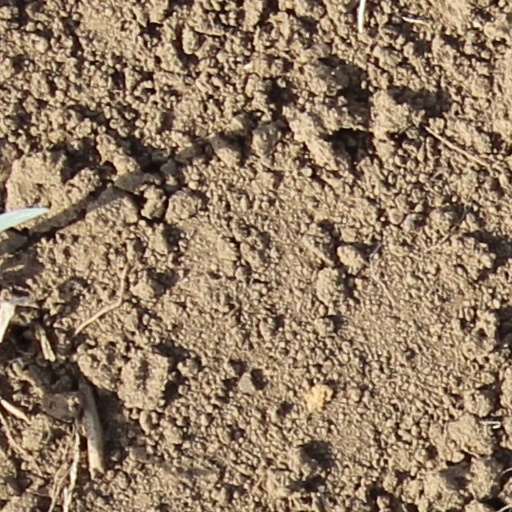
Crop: wheat